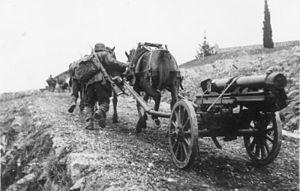
La 24ᵉ division SS « Karstjäger » était une division de montagne de la Waffen-SS qui participa à la Seconde Guerre mondiale.